Dasima

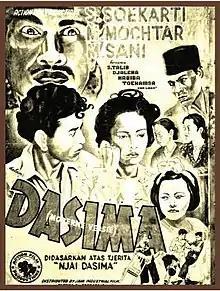
Theatrical poster

Dasima is a 1940 film from the Dutch East Indies (now Indonesia) directed by Tan Tjoei Hock and produced by The Teng Chun. It is the third adaptation of G. Francis' 1896 novel "Tjerita Njai Dasima".